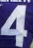
Number: 4